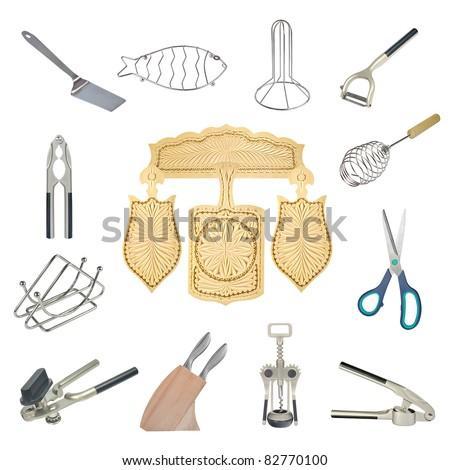
a collage of photos on kitchen tools against white background